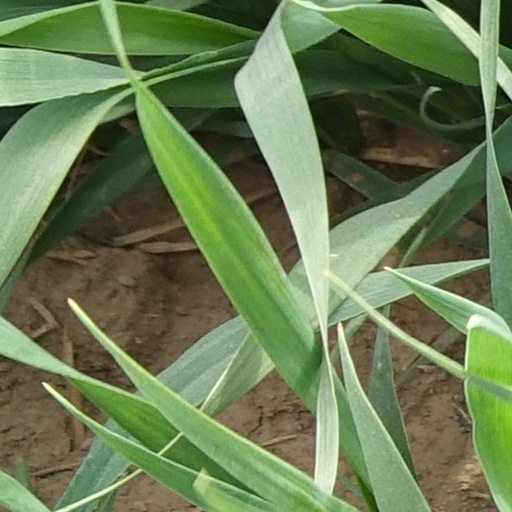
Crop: wheat